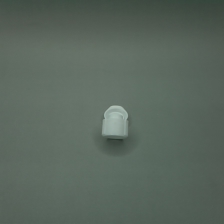
Color: white/transparent
Cap type: flip-top cap